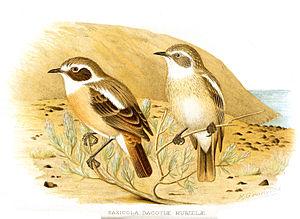
La liste des espèces d'animaux disparus d'Europe comptabilise les animaux éteints, réintroduits et disparus localement d'Europe du Pliocène à l'Holocène.
Le Tarier des Canaries est une espèce d'oiseaux de la famille des Muscicapidae.